USS Belleau Wood (CVL-24)

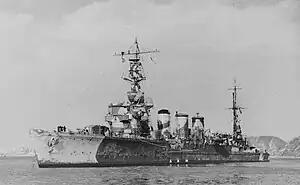
The Japanese cruiser , which "Belleau Wood"s TBFs sank at the Battle off Cape Engaño

"Belleau Wood" and the rest of TG 58.1 then returned to Majuro to rejoin the rest of the fleet as it made preparations for Operation Forager, the invasion of the Mariana Islands in the central Pacific. In the course of the preparations, TG 58.1 was reorganized, and now consisted of "Belleau Wood", "Yorktown", and the carriers and , the latter being a sister to "Belleau Wood". The fast carrier task force sortied on 6 June to begin the first phase of the operation, a series of large-scale air attacks on the islands of Saipan, Tinian, and Guam to suppress Japanese air power in the area. The attacks began five days later, and "Belleau Wood" contributed fighters to a raid on Guam, which shot down four Mitsubishi A6M Zero fighters over Agana, the capital of Guam. The carrier's fighters shot down another Zero and a Kawasaki Ki-45 fighter in a second attack on 12 June, though one of "Belleau Wood"s F6Fs was also shot down in the engagement. With the initial round of strikes over, the carriers withdrew to refuel on 14 June and then sailed north to strike the Bonin Islands.